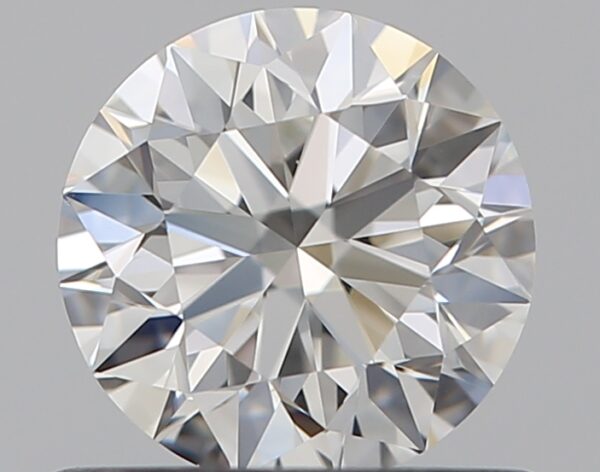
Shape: round
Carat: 0.62
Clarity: VVS2
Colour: G
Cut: EX
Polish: EX
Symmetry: EX
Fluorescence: F
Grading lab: GIA
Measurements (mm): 5.42 x 5.45 x 3.41